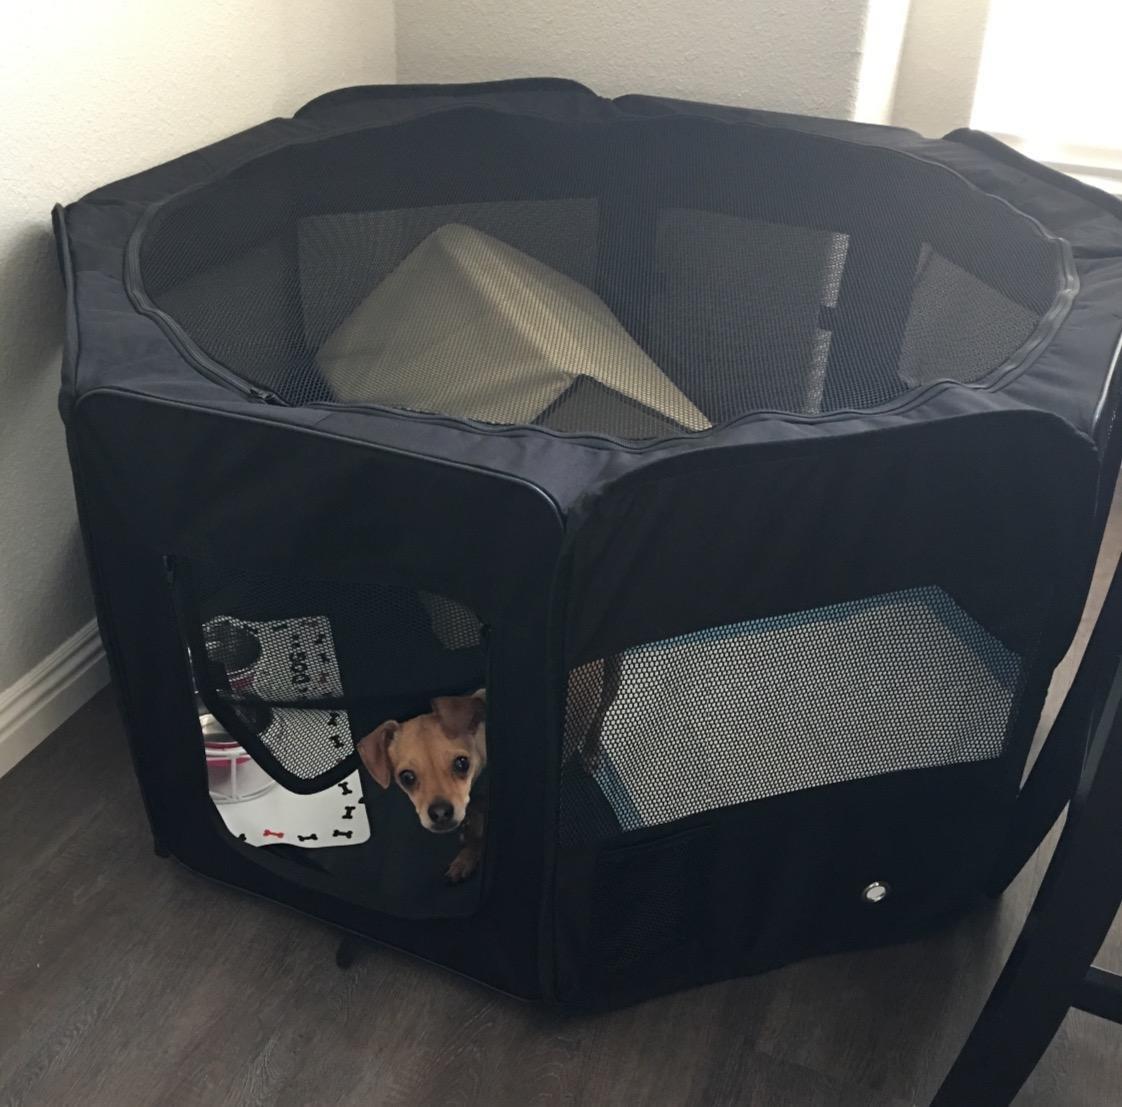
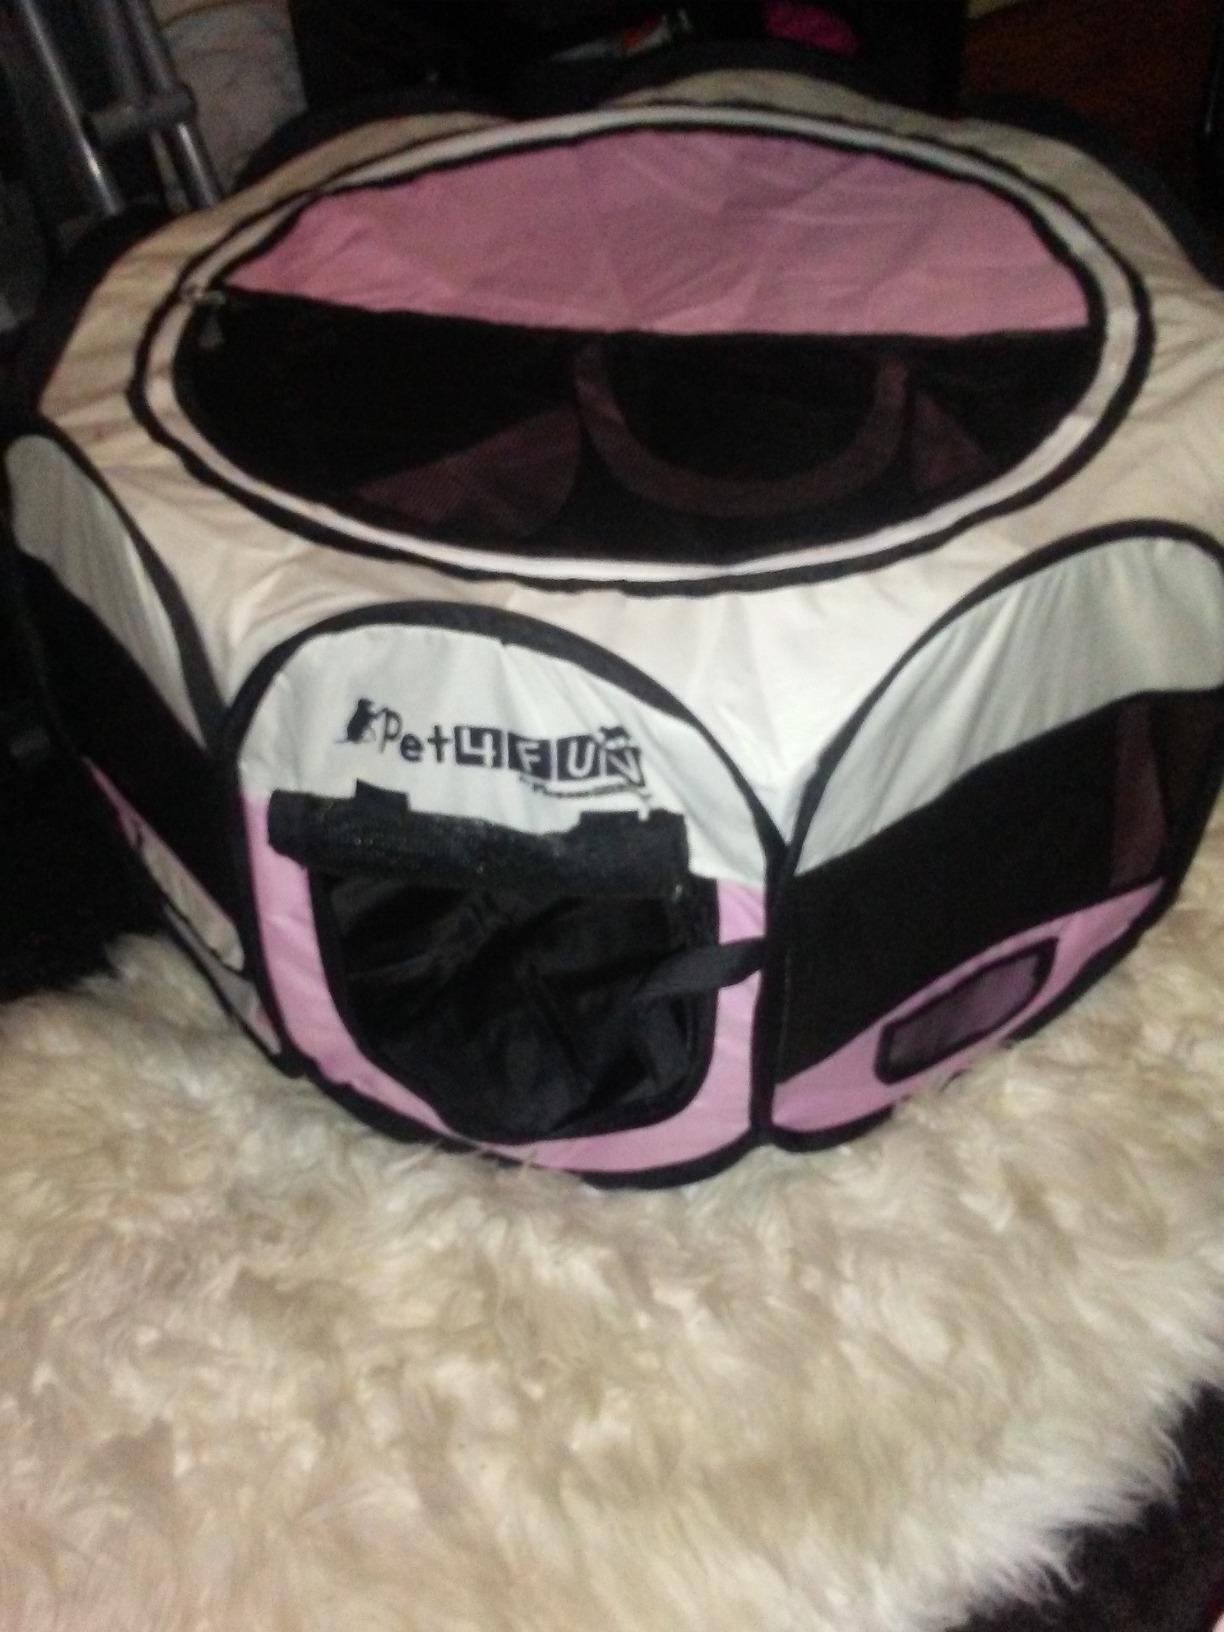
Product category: items_kennel
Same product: no